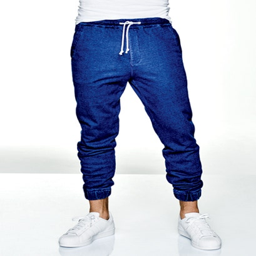
put these on once and you might never wear jeans again .